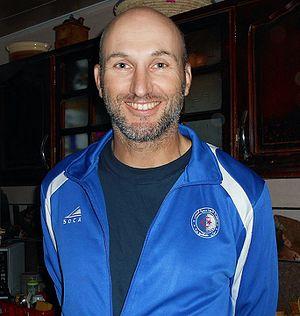
Sascha Grabow est un routard, écrivain et photographe allemand qui, entre 1987 et 2016, a visité tous les pays du monde. Grabow est considéré comme l'un des trois plus grands voyageurs du monde et le plus grand de moins de 50 ans. Il fut également joueur de tennis professionnel.